Tiberius Claudius Maximus

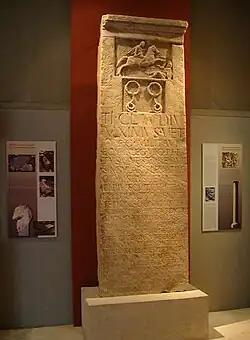
Tiberius Claudius Maximus memorial

Tiberius Claudius Maximus (died after AD 117) was a cavalryman in the Imperial Roman army who served in the Roman legions and Auxilia under the emperors Domitian and Trajan in the period AD 85–117. He is noted for presenting Trajan with the head of Dacian king Decebalus, who had committed suicide after being surrounded by Roman cavalry at the end of Dacian Wars (AD 106).